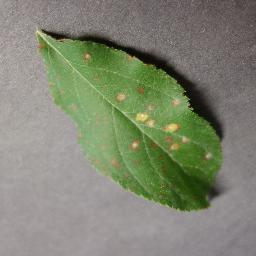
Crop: apple
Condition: cedar_rust